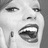
Emotion: happy